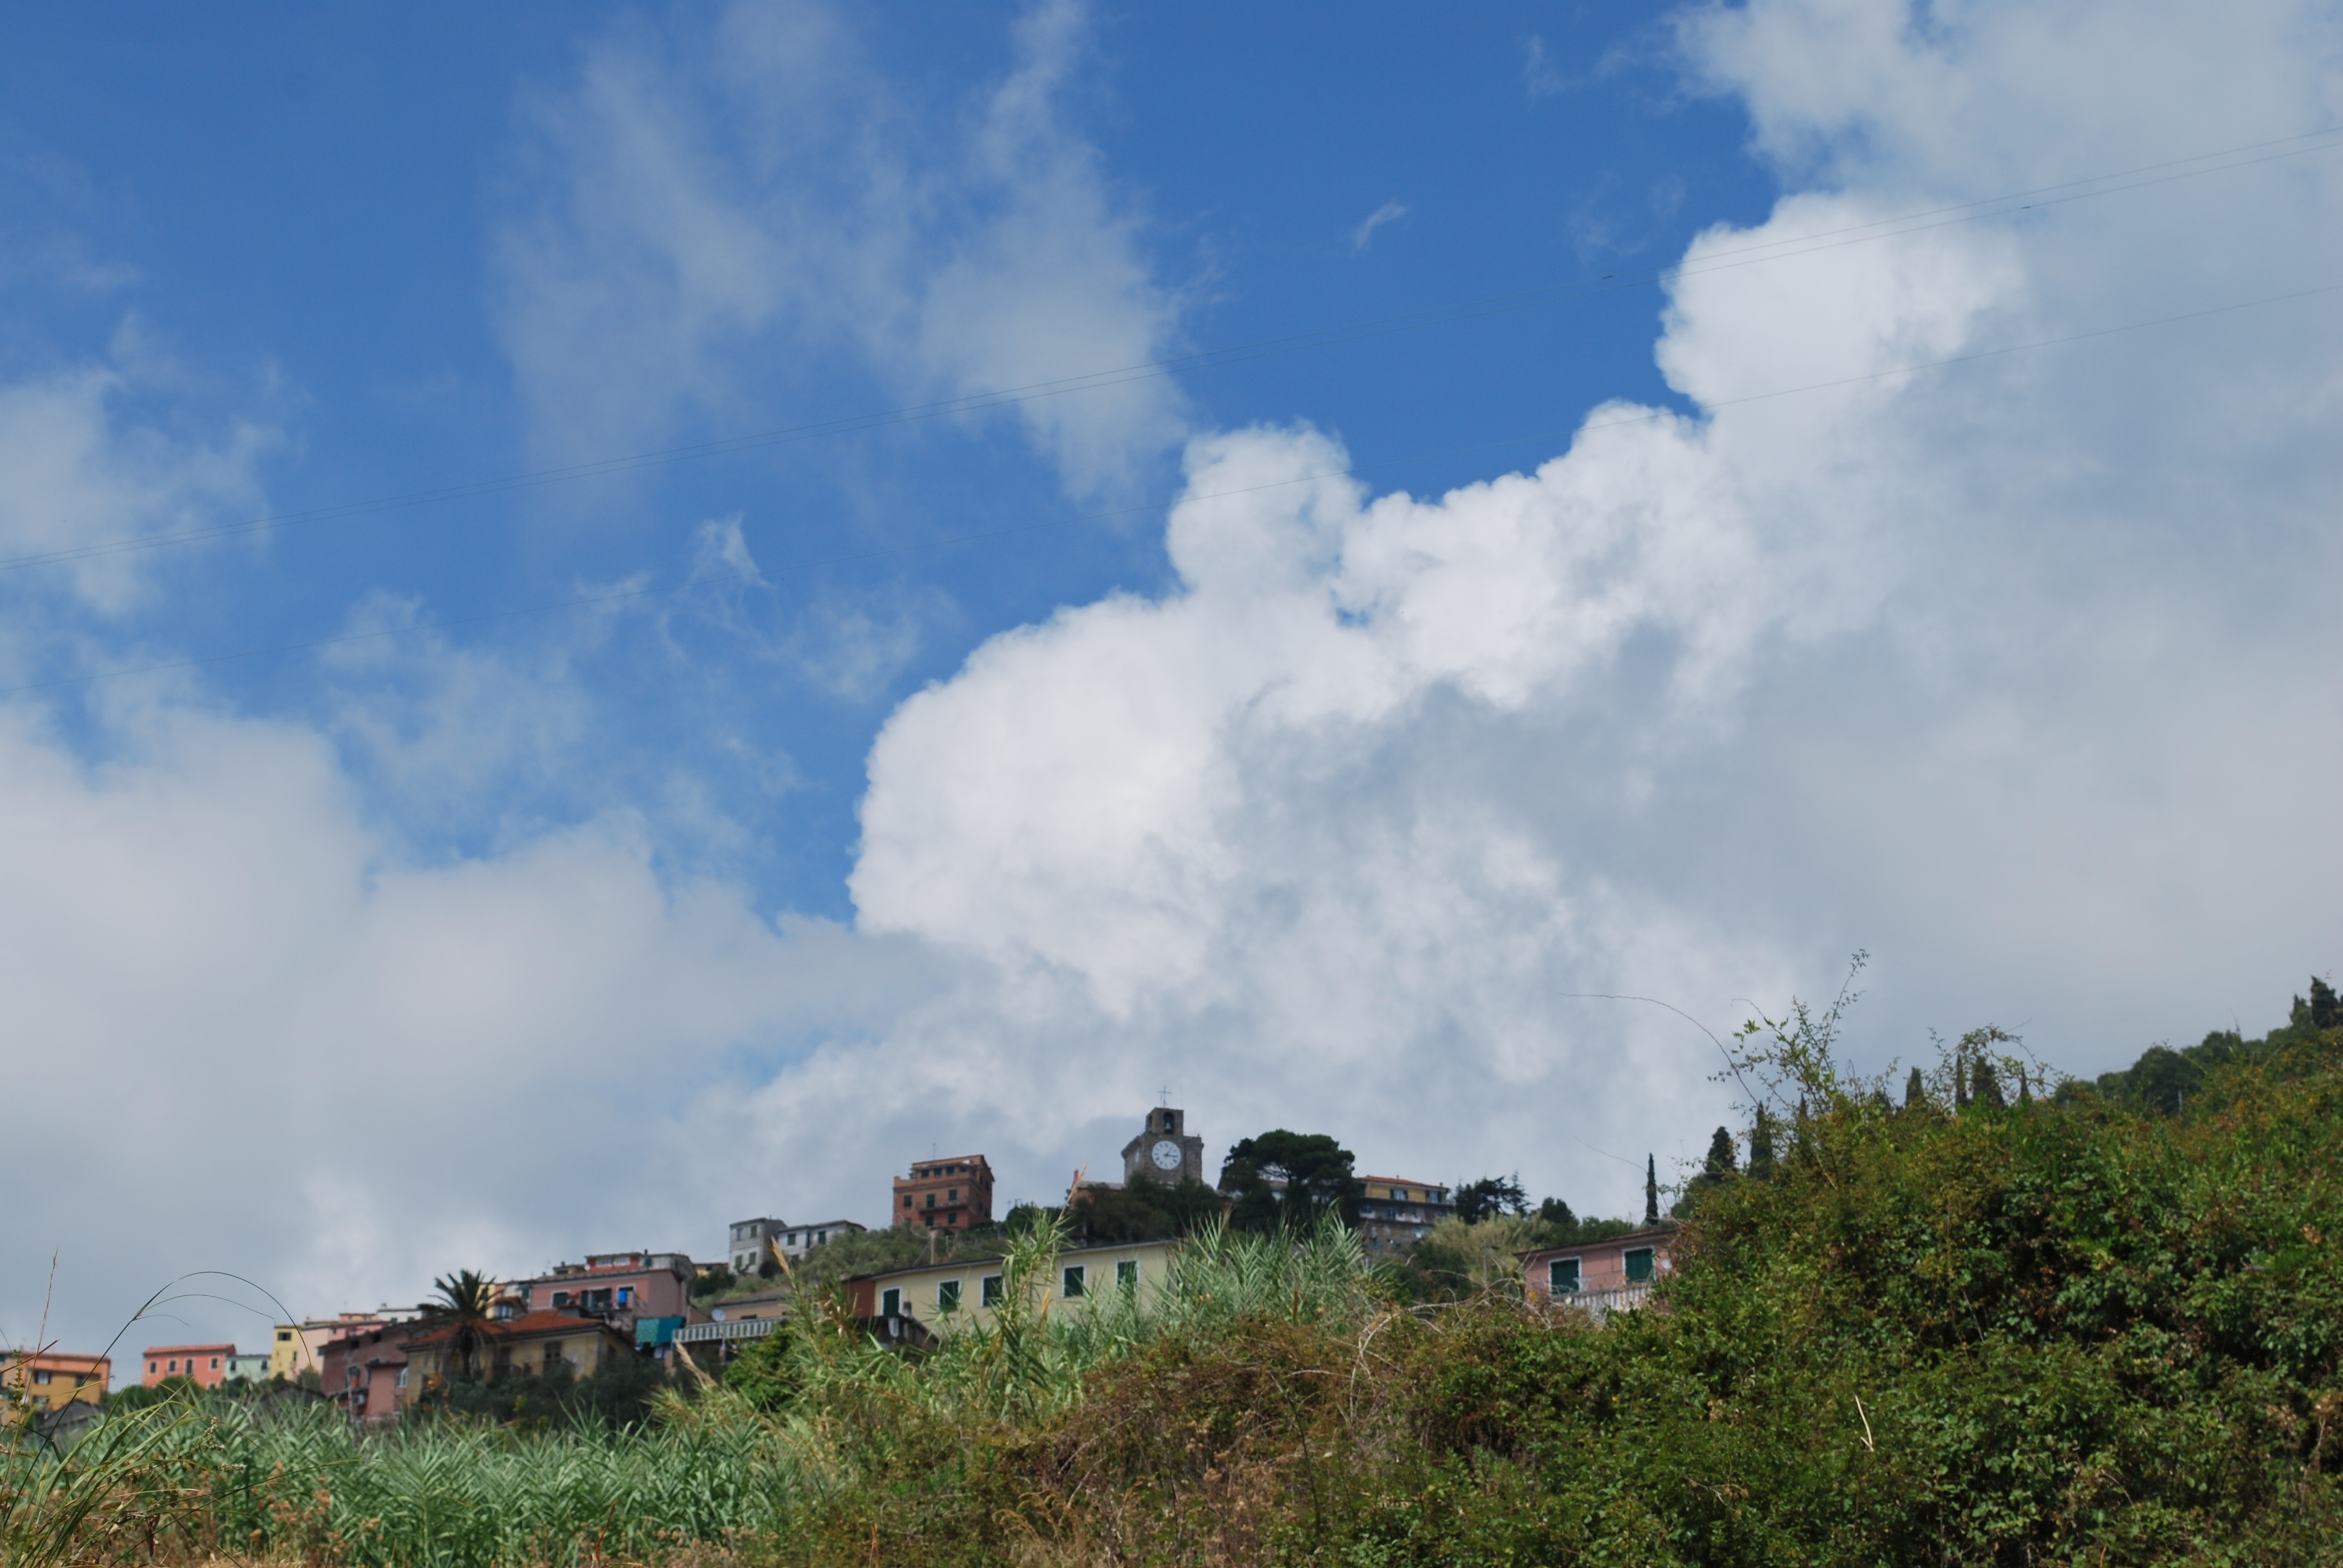
landscape, coast, mountain, cloud, sky, field, hill, rural area, meteorological phenomenon, atmosphere of earth